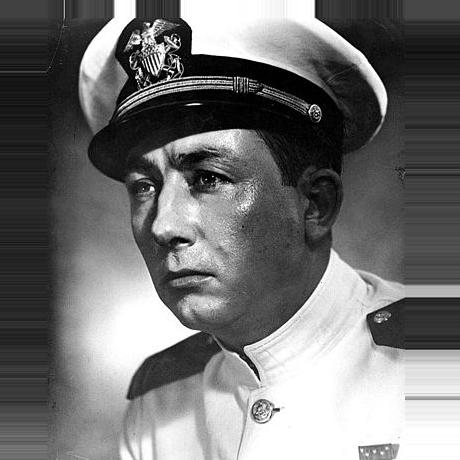
Age: 33